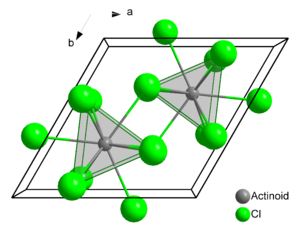
Le chlorure d'américium(III) ou trichlorure d'américium est le composé chimique constitué d'américium et de chlore de formule AmCl₃. Il forme des cristaux roses hexagonaux.